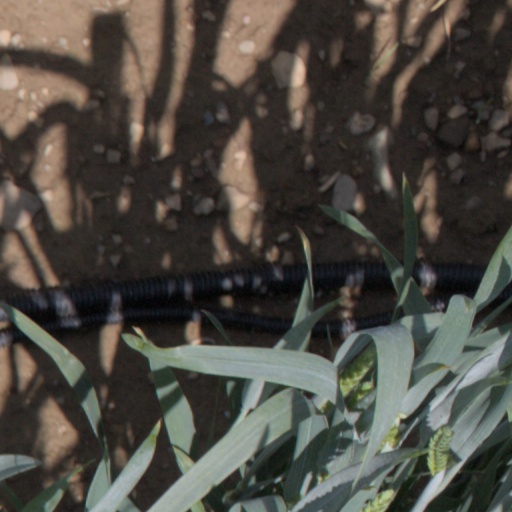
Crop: wheat